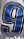
Number: 9